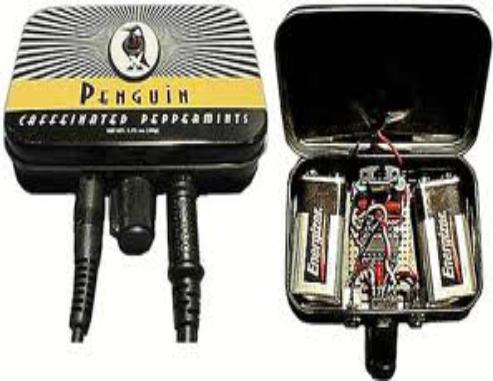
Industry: Food